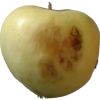
Label: Apple hit 1